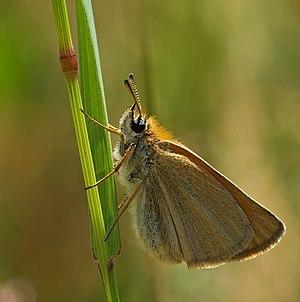
Dactylis glomerata, le dactyle aggloméré, est une espèce de plantes monocotylédones, de la famille des Poaceae, sous-famille des Pooideae, originaire de l'Ancien Monde.
Thymelicus lineola, appelée en Europe l’Hespérie du dactyle et au Canada l’Hespérie des graminées, est une espèce de lépidoptères de la famille des Hesperiidae et de la sous-famille des Hesperiinae.